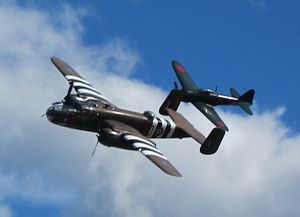
Dogfight / Historie / Sovjetunionen / USA og Japan
Mitsubishi A6M3 Zero forfølger en North American B-25 Mitchell under simuleret kamp.
En dogfight eller dog fight er en luftkamp på tæt hold mellem jagerfly. Den første dogfight skete allerede før 1. verdenskrig, under den Mexicanske revolution, kort efter at flyvemaskinen var blevet opfundet. Det har været en del af de fleste krige siden, selv om man efter 2. verdenskrig mente at høje flyvehastigheder og missiler ville overflødiggøre dogfighting.